Bryozoa

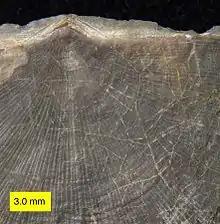
"Ropalonaria venosa", an etching trace fossil of a Late Ordovician ctenostome bryozoan on a strophomenid brachiopod valve; Cincinnatian of southeastern Indiana, United States.

In 2009 another molecular phylogeny study, using a combination of genes from mitochondria and the cell nucleus, concluded that Bryozoa is a monophyletic phylum, in other words includes all the descendants of a common ancestor that is itself a bryozoan. The analysis also concluded that the classes Phylactolaemata, Stenolaemata and Gymnolaemata are also monophyletic, but could not determine whether Stenolaemata are more closely related to Phylactolaemata or Gymnolaemata. The Gymnolaemata are traditionally divided into the soft-bodied Ctenostomatida and mineralized Cheilostomata, but the 2009 analysis considered it more likely that neither of these orders is monophyletic and that mineralized skeletons probably evolved more than once within the early Gymnolaemata.